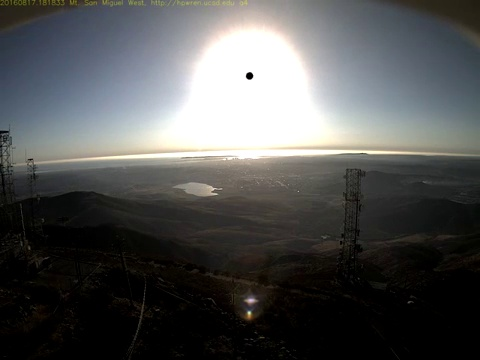
Fire: no
Smoke: no